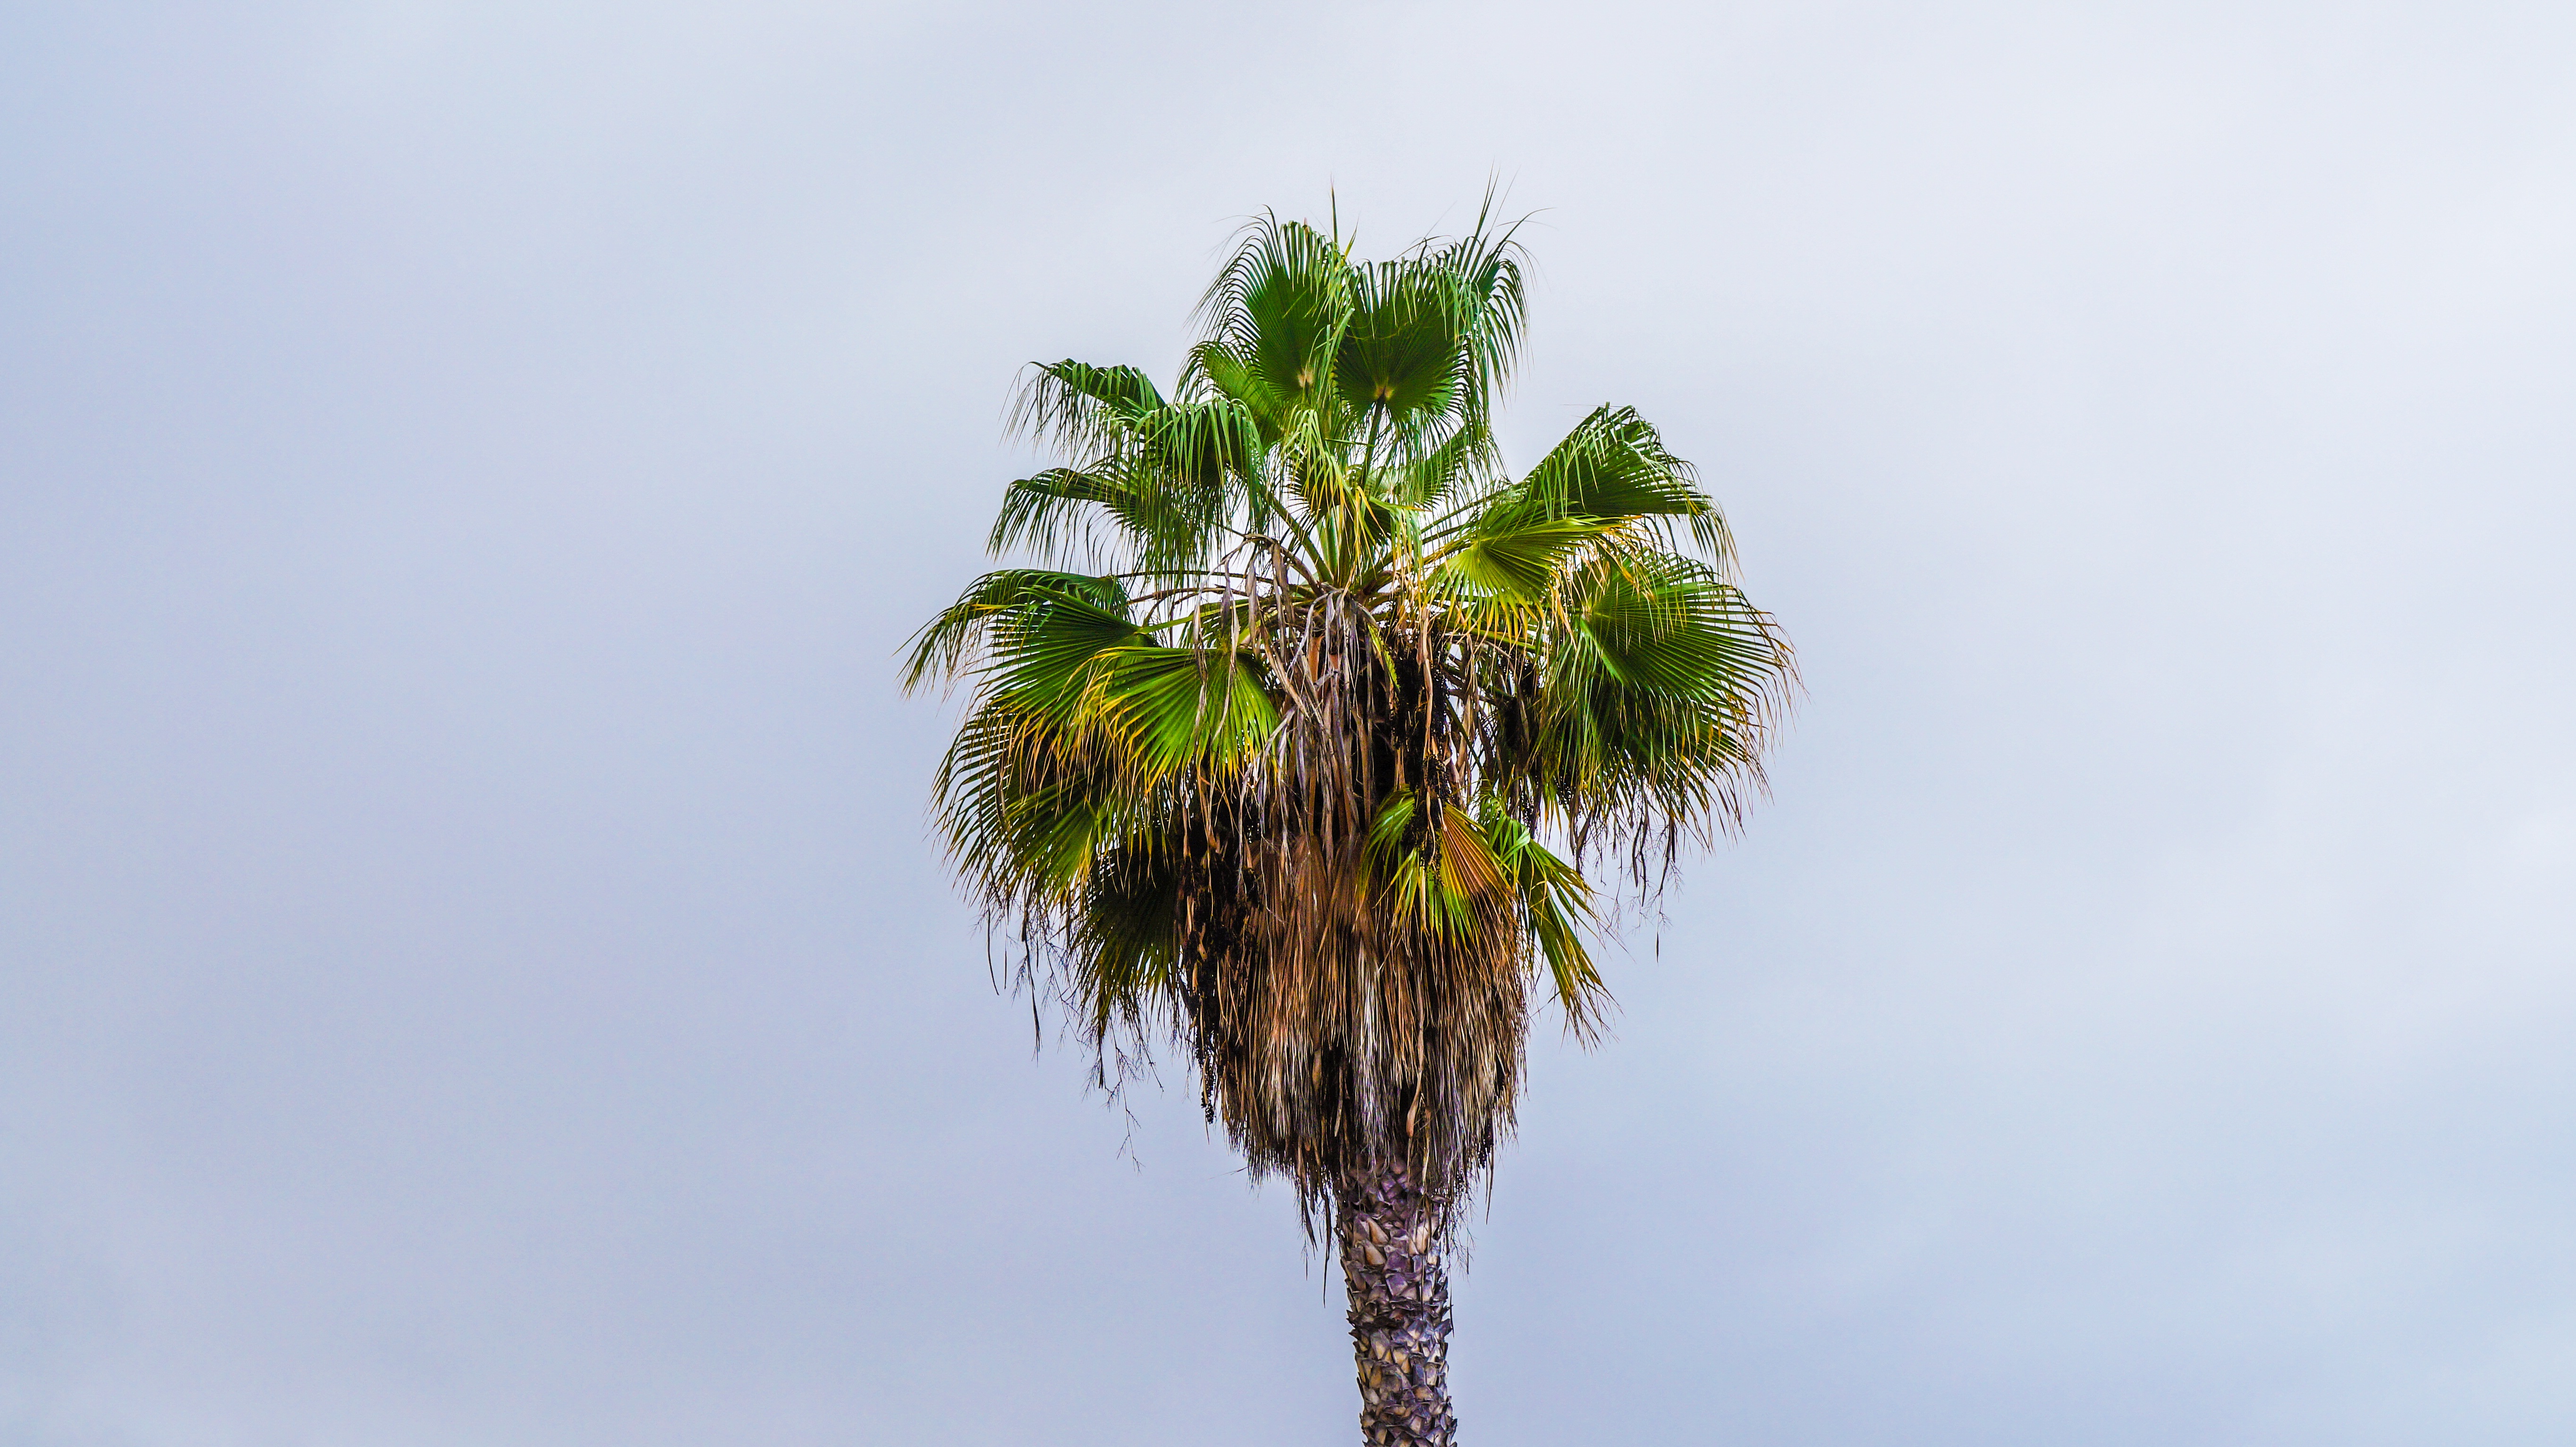
tree, nature, grass, branch, plant, sky, leaf, flower, wind, green, palm, tropical, holiday, botany, flora, south, vegetation, tenerife, exotic, tropics, canary islands, flowering plant, palm leaves, plant stem, woody plant, land plant, arecales, palm family